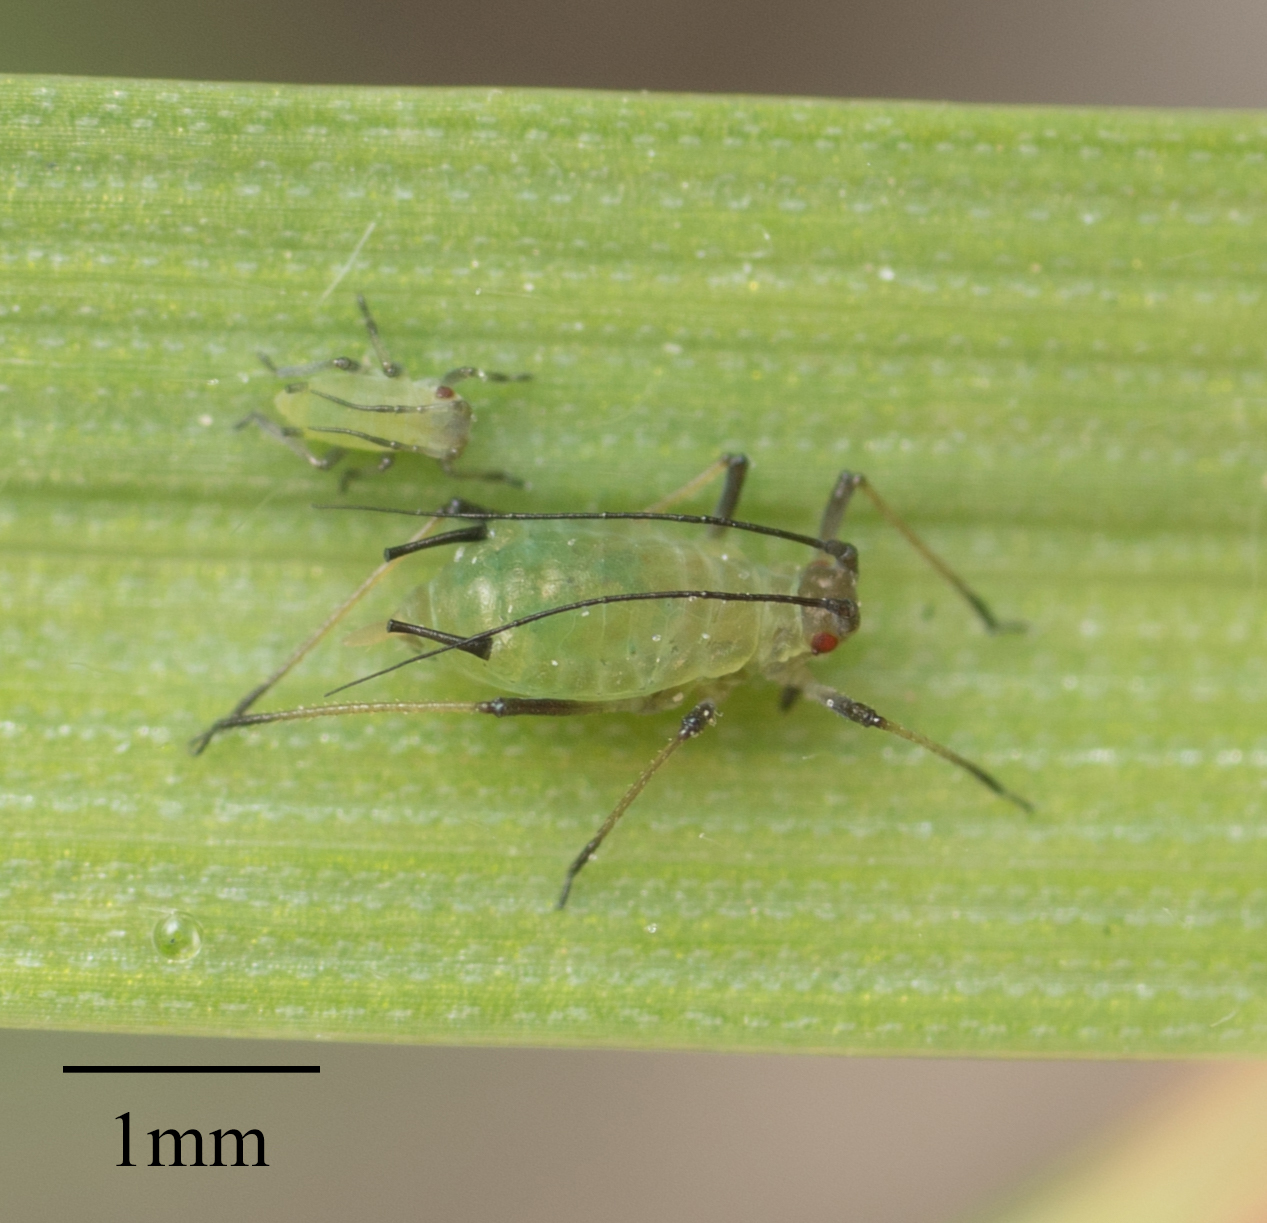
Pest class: english_grain_aphid